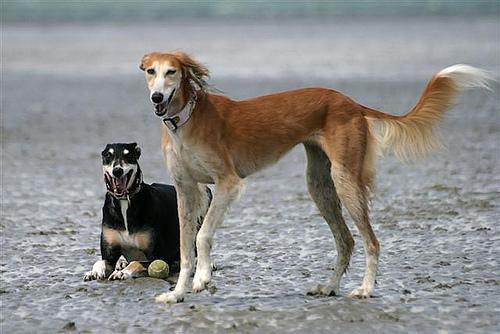
Saluki